Right There (film)

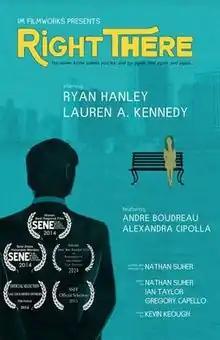
Promotional film poster

Right There is a 2013 American short film written and directed by Nathan Suher. A romantic comedy about unrequited love, the film starred Ryan Hanley, Lauren Kennedy, Andre Boudreau, and Alexandra Cipolla. It was made as a modern-day silent film and intended by the filmmakers as a homage to the genre.